Schnitzel
Also known as:
ar - Arabic: شنتزل
arz - Egyptian Arabic: شنيتزل
az - Azerbaijani: Şnitsel
bg - Bulgarian: Шницел
ca - Catalan: Schnitzel
el - Greek: Σνίτσελ
en-simple - Simple English: Schnitzel
fa - Persian: شنیتسل
fi - Finnish: Leike
fr - French: Escalope panée
he - Hebrew: שניצל
hy - Armenian: Շնիցել
io - Ido: Shnitzlo
ja - Japanese: シュニッツェル
jv - Javanese: Schnitzel
ka - Georgian: შნიცელი
kk - Kazakh: Шницель
ko - Korean: 슈니첼
ku - Kurdish: Schnitzel
lld - Ladin: Snizel
lt - Lithuanian: Šnicelis
mk - Macedonian: Шницла
ms - Malay: Schnitzel
nb - Norwegian Bokmål: Snitsel
nl - Dutch: Schnitzel
ru - Russian: Шницель
sv - Swedish: Schnitzel
th - Thai: ชนิทเซิล
uk - Ukrainian: Шніцель
vi - Vietnamese: Schnitzel
yi - Yiddish: ווינער שניצל
zh - Chinese: 炸肉排
Category: cutlet (meat cutlet)
Cuisine: Austrian
Associated cuisines: Jewish, Israeli
Area: Austria
Countries: Austria
Region: Western Europe

The meat dish is usually thinned by pounding with a meat tenderizer, breaded before frying, and it is made using veal, pork, chicken, mutton, beef, or turkey.

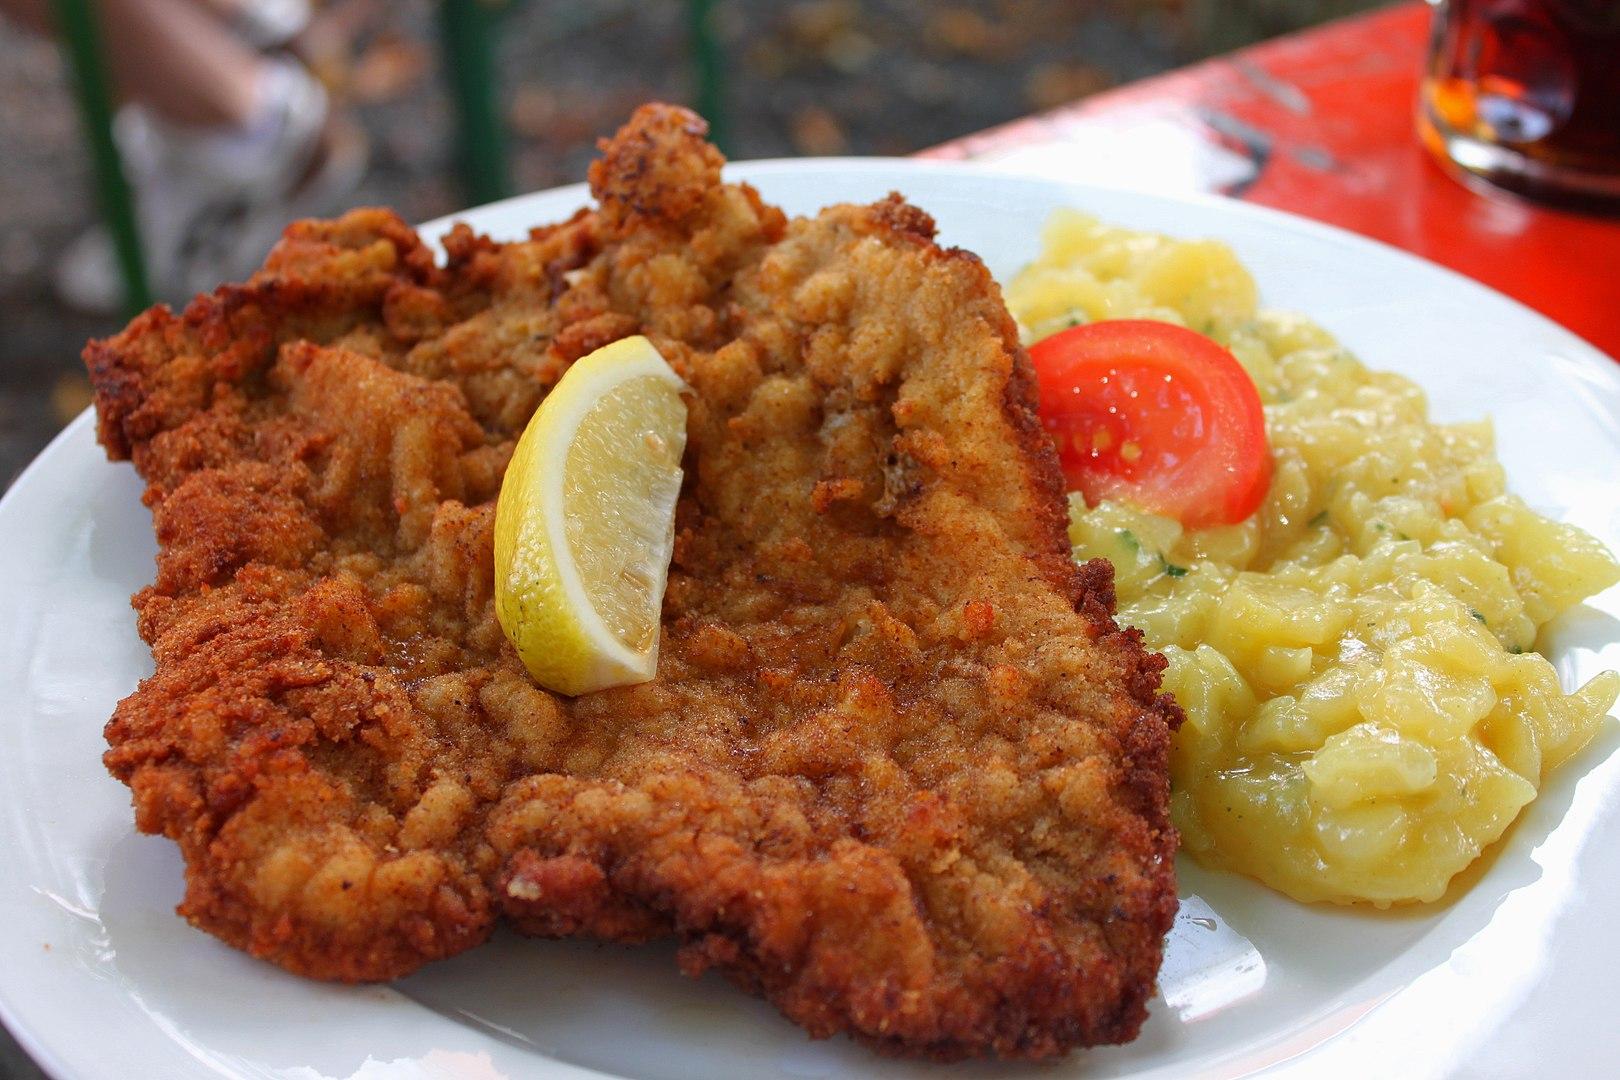
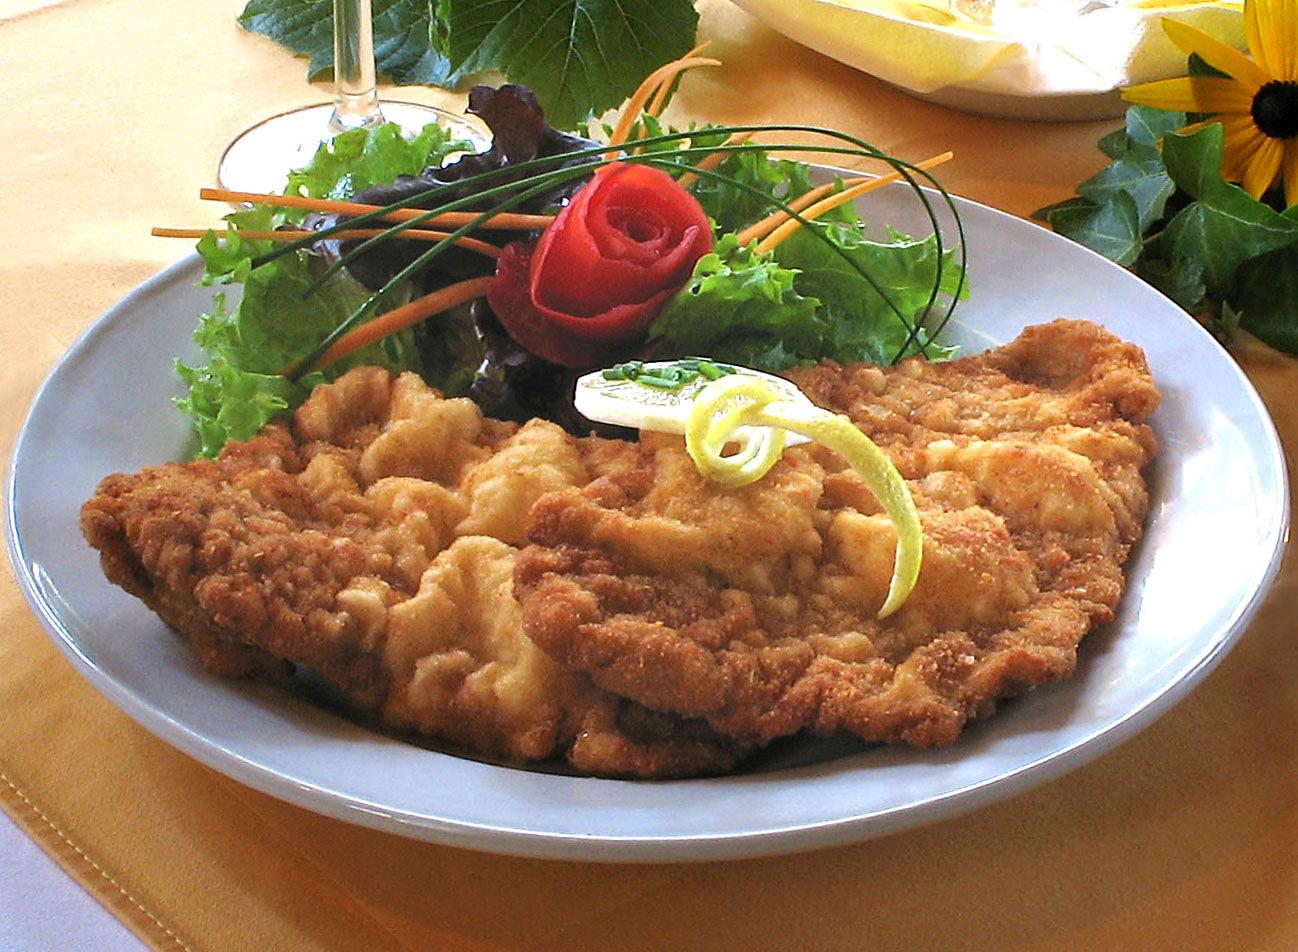
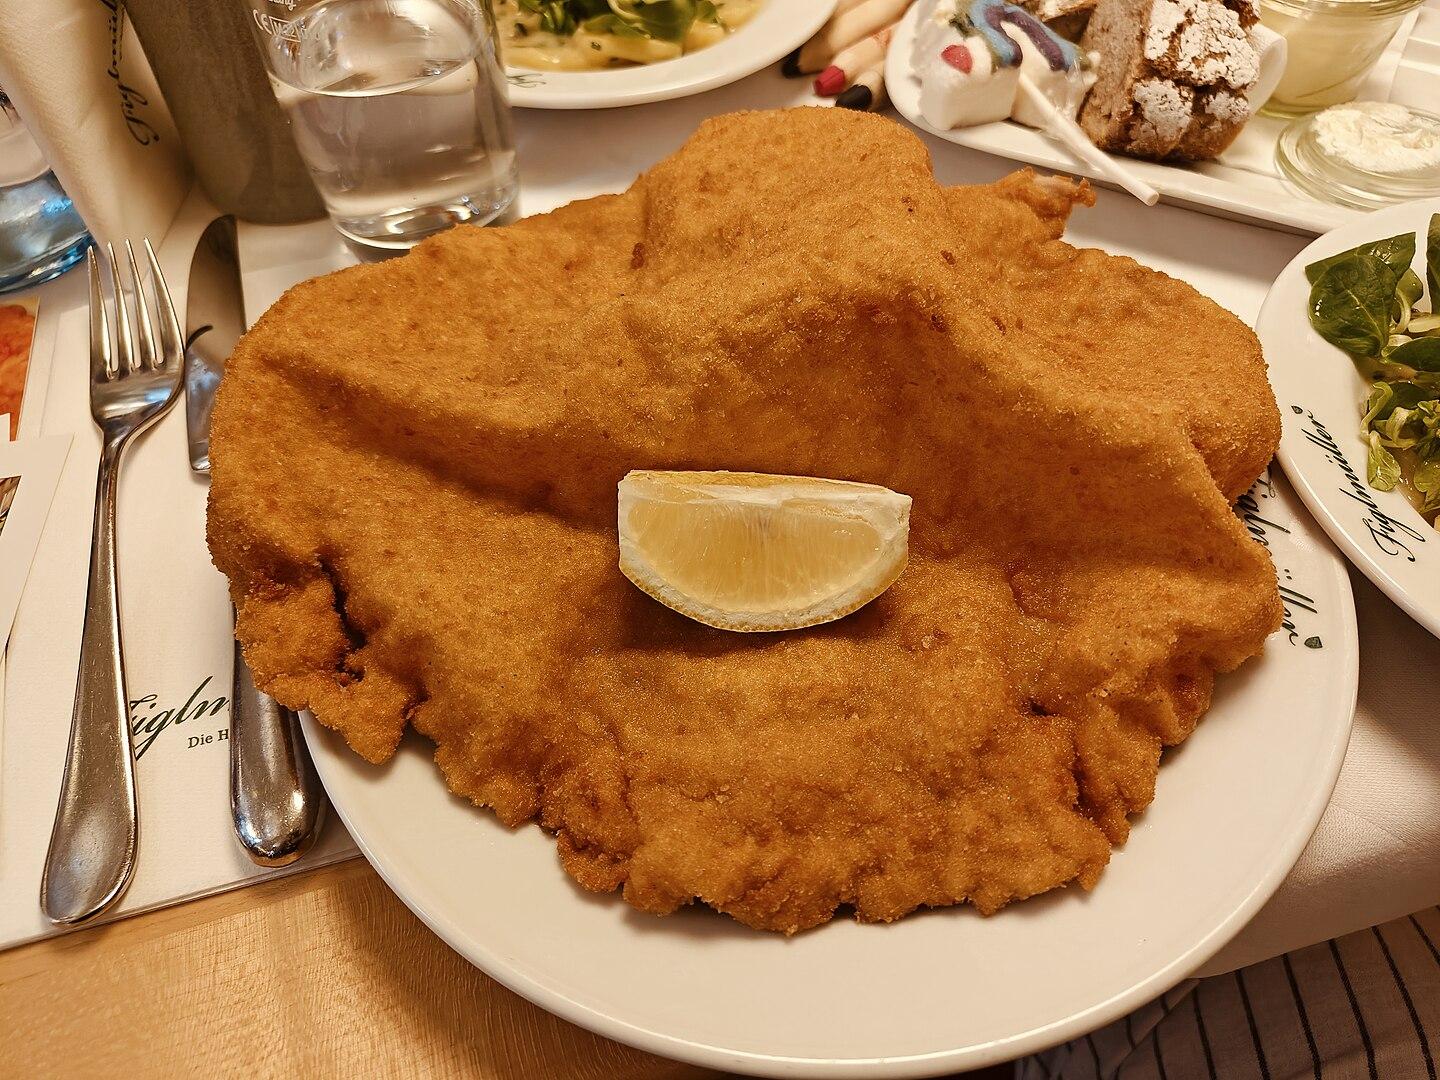